Faerûn

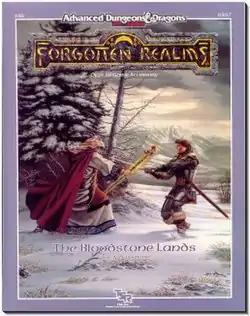
The Bloodstone Lands module from TSR.

With the exception of the Shining Plains, the interior lands of Faerûn lie along the irregular coastline of the western Sea of Fallen Stars. In the north the Dragonmere arm of the sea extends far to the west, ending close to the Western Heartlands. To the south, the Vilhon Reach forms a second arm leading to the southwest. The notable areas within this region include Chondath, Cormyr, the Dragon Coast, Hlondeth, the Pirate Isles and Prespur, Sembia (and its largest city of Selgaunt), Sespech, Turmish, and the Shining Plains.